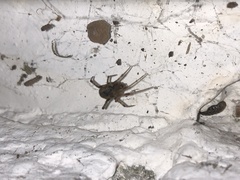
Species: Parasteatoda_tepidariorum